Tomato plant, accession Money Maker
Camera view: tilt-top (135 deg); turntable rotation: 270 degrees
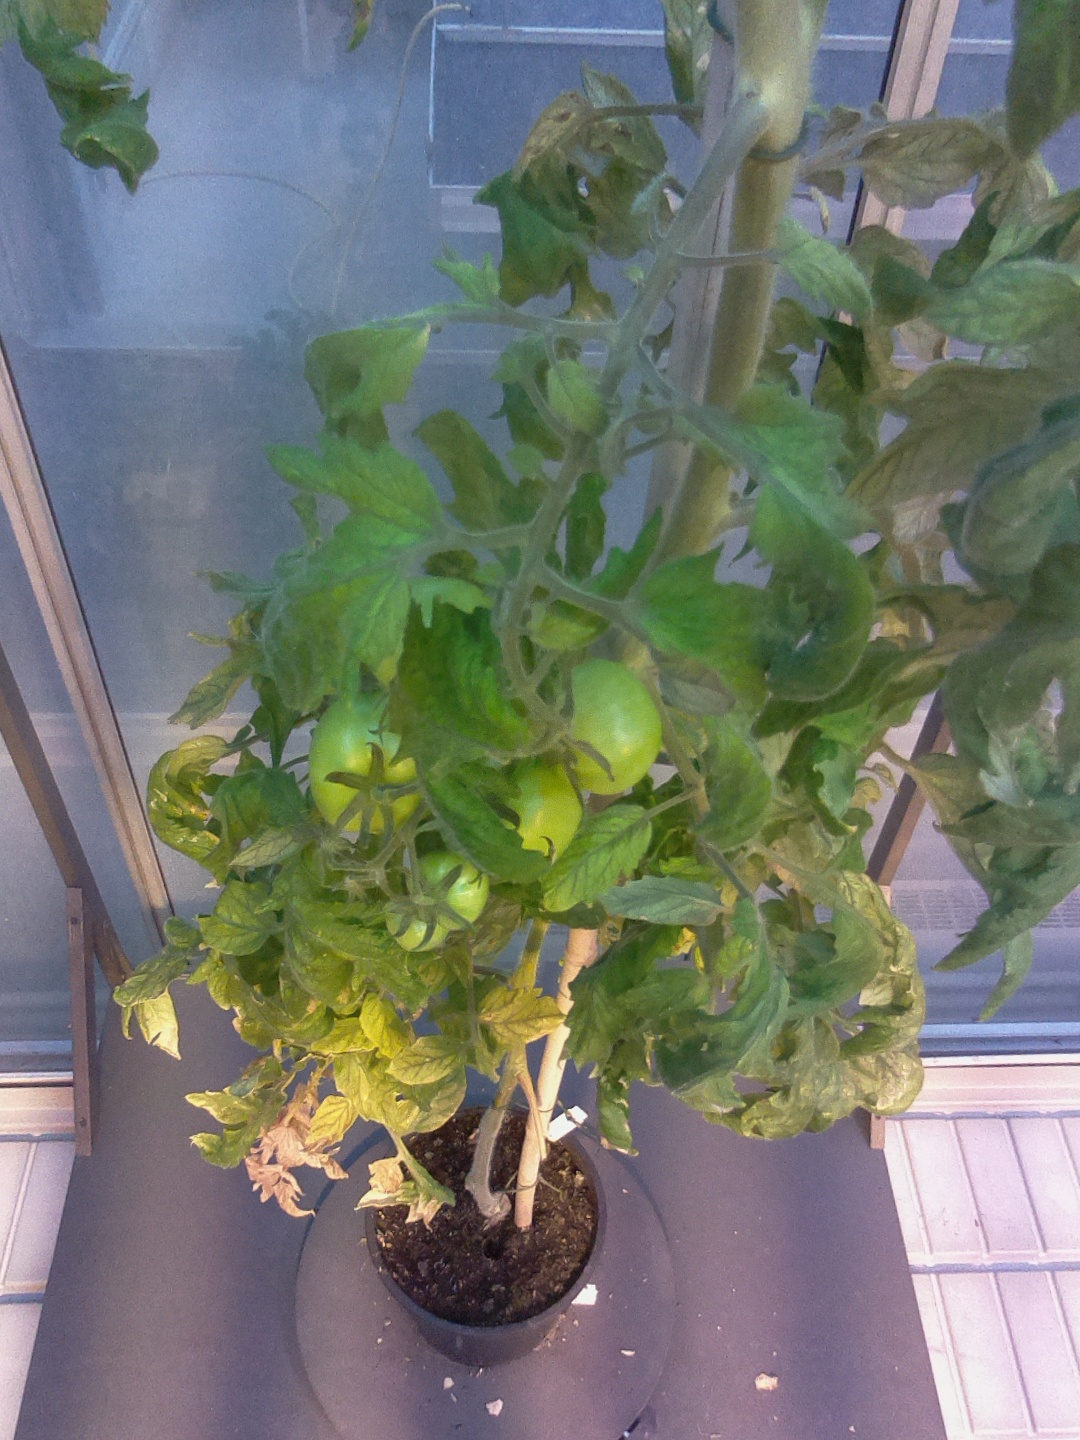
BBCH growth stage 78: 80% -90% of final fruit size